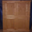
Label: wardrobe